Jhelum District

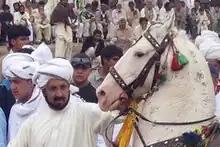
The fine horse and riders of the Jhelum tract

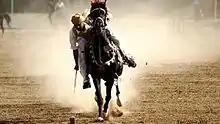
Tent pegging

The main sports of the area are centred on agricultural pursuits and excellence and include "bugdar" (stone) lifting by young men. A localised version of kabaddi, bull races centered on a Persian water wheel at the villages of Kantrili, Nathwala, and Jada near the suburban town of Kala Gujran. "Tent pegging" also known as "neza bazi" which indicates the region's prowess during war and battle and hence the city has attributed the name of the land of martyrs and warriors. Zamir Jaffri Cricket Stadium near Suleiman Park is named after Zamir Jafri, a poet from Jhelum. Hockey is another sport that is common in Jhelum.